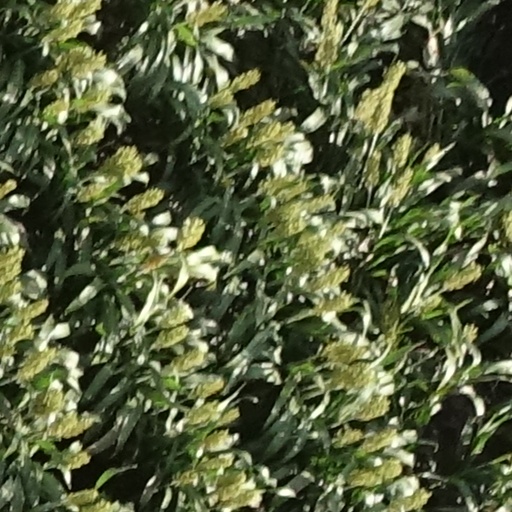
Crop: sorghum